Mille Miglia

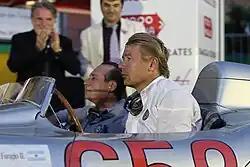
Mika Häkkinen and Juan Manuel Fangio II at 2011 Mille Miglia

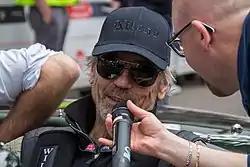
Jeremy Irons at 2014 Mille Miglia

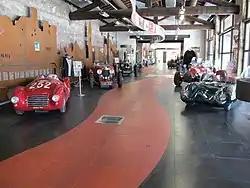
The Mille Miglia Museum in Brescia

Since November 2004, the former Monastery of Sant'Eufemia in Brescia houses the "Mille Miglia Museum", which illustrates the history of this car race with films, memorabilia, dresses, posters, and a number of classic cars that are periodically replaced by other in case of participation in events.